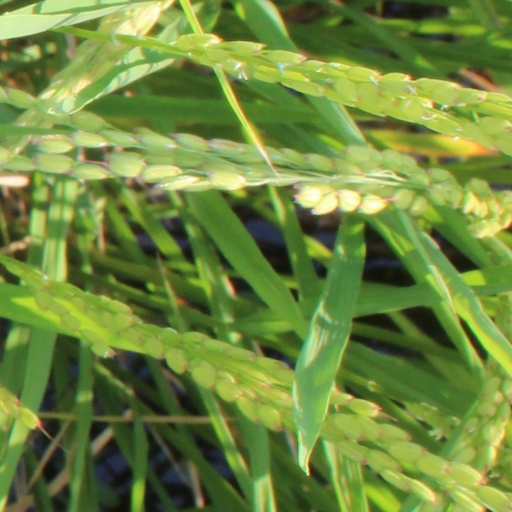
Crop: rice